Military Assistance Command, Vietnam – Studies and Observations Group

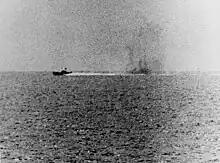
2 August 1964: A North Vietnamese P-4 under fire from "Maddox."

This second reported attack led President Lyndon B. Johnson to launch Operation Pierce Arrow, an aerial attack against North Vietnamese targets on 5 August. Johnson also went to the United States Congress that day and requested the passage of the Southeast Asia Resolution (better known as the Gulf of Tonkin Resolution), asking for the unprecedented authority to conduct military actions in Southeast Asia without a declaration of war.